Right Now Kapow

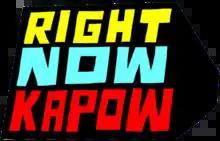
Series logo

Right Now Kapow is an American animated sketch comedy television series produced by Warner Bros. Animation for Disney XD. It is one of the few collaborations between Warner Bros. and Disney since "Who Framed Roger Rabbit". The series premiered on September 19, 2016, and ended on May 31, 2017. The series was created by Justin Becker and Marly Halpern-Graser, who previously worked on the Cartoon Network series "Mad". Becker also worked on Adult Swim's "Infomercials", and Halpern-Graser also worked on Cartoon Network's "DC Nation". On May 31, 2017, Disney XD discontinued the series after one season.